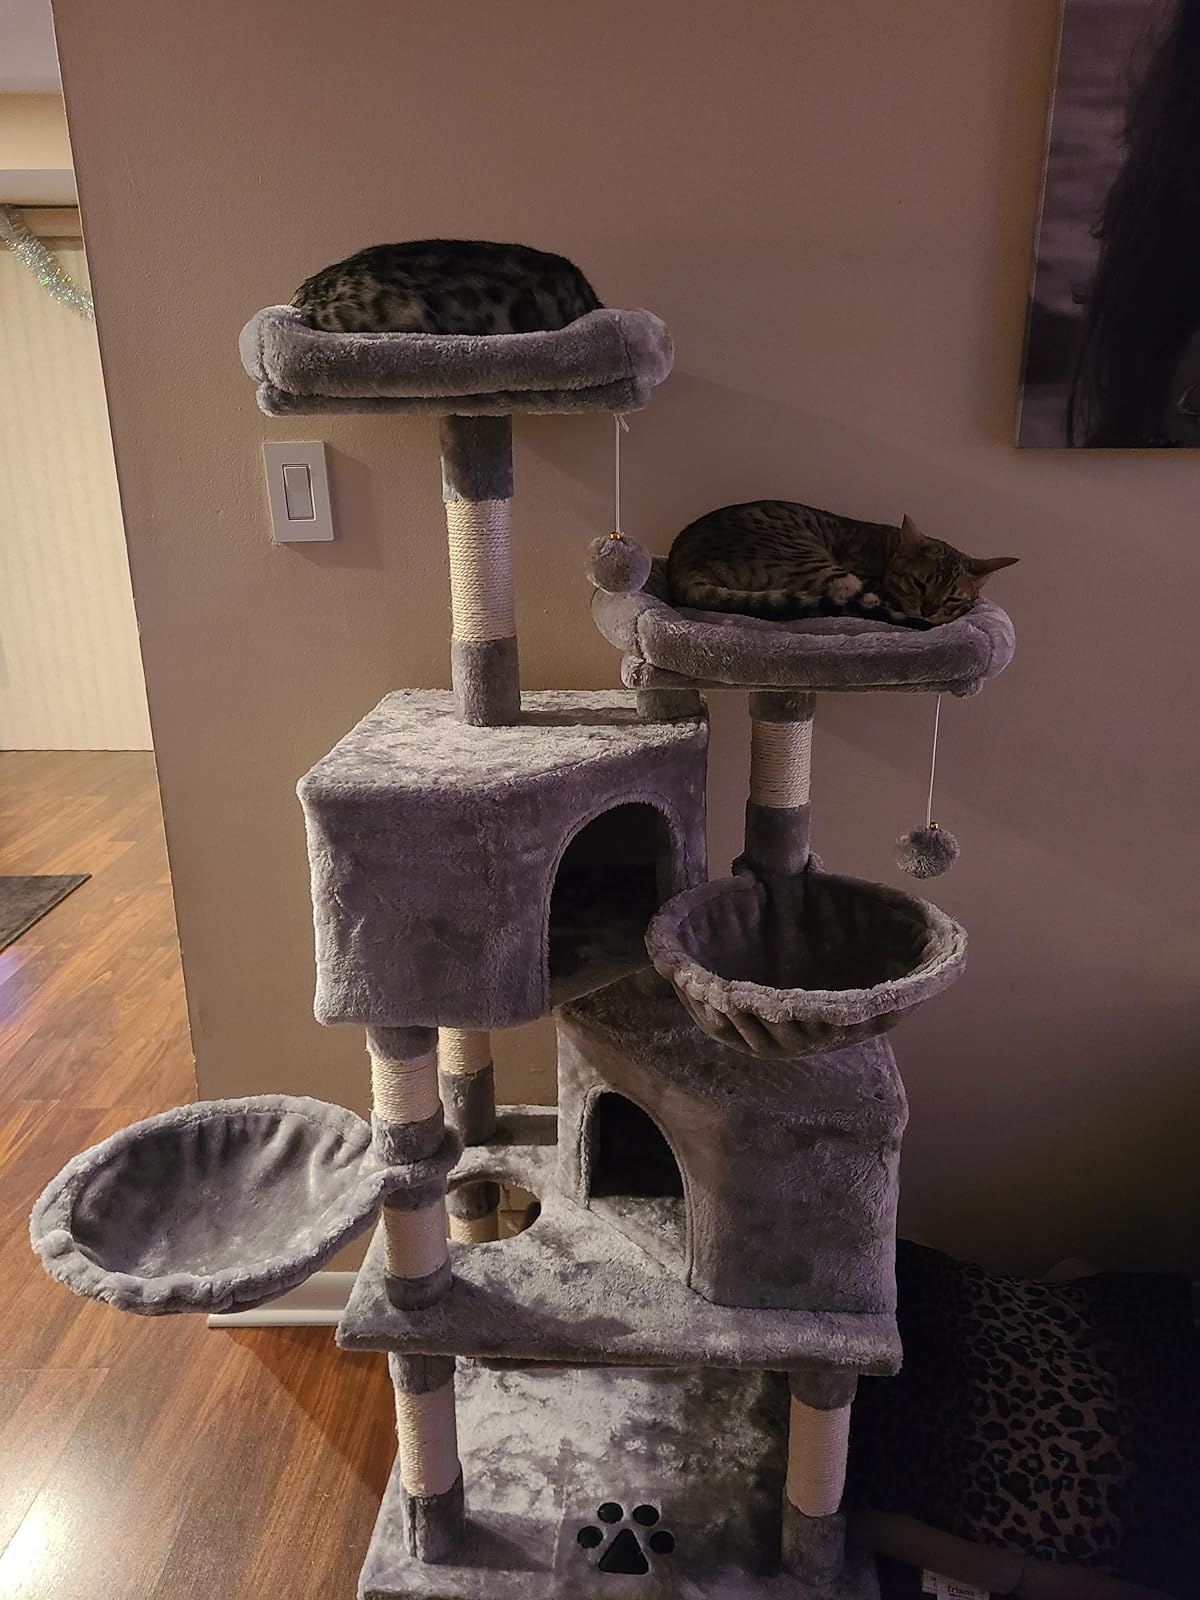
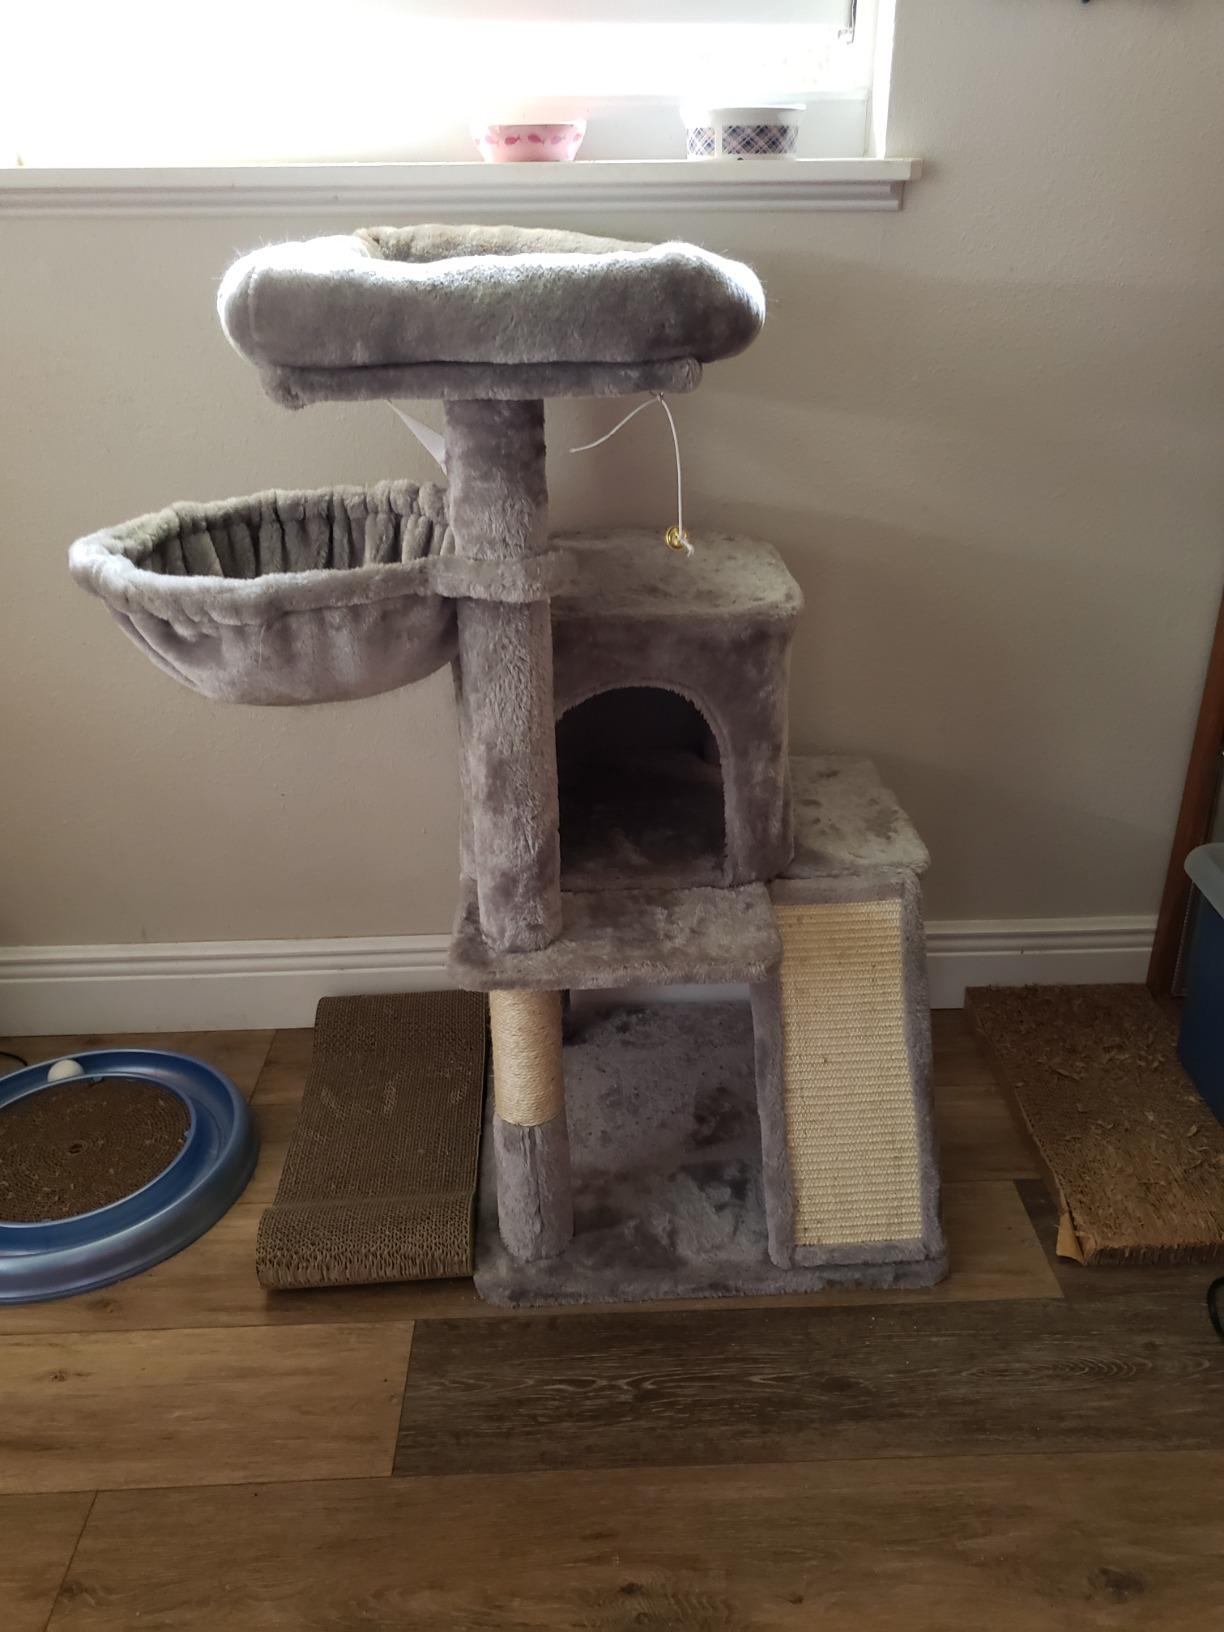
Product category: items_cat tree
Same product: no